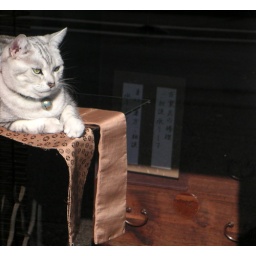
A cat in a shop window in Kyoto. Looks a little like BIKECAT...